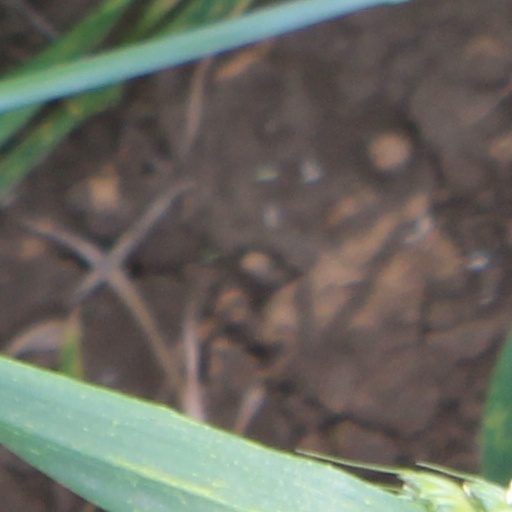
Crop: wheat